Sleeping Giant Provincial Park

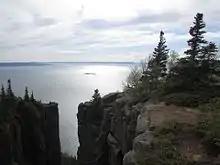
View of Lake Superior and surrounding area from the Top of the Giant trail terminus

Sleeping Giant Provincial Park, established in 1944 as Sibley Provincial Park and renamed in 1988, is a park located on the Sibley Peninsula in Northwestern Ontario, east of Thunder Bay. The nearest communities are Pass Lake, in the township of Sibley, located at the northern entrance to the park, and Dorion, located northwest, in the township of Shuniah. The seasonal community of Silver Islet is located on the southern tip of the peninsula. The primary feature of the park is the Sleeping Giant, which is most visible from the city of Thunder Bay.